Battle of Hayes Pond

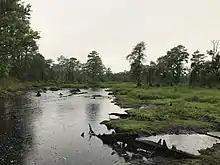
A picture of a small lake

On January 13, 1958, Cole and several Klansmen invited local journalist Bruce Roberts to cover their itinerary for the evening in Robeson. In St. Pauls, they burned a cross near the home of a Native American woman who was dating a white man. They also burned a cross in Lumberton, near the home of an Indian family that had recently moved into a white neighborhood. Cole informed Roberts that he was planning a large Klan rally the following Saturday night somewhere in or near the town of Pembroke, the center of Robeson's Lumbee community, where he would condemn the "mongrelization" of the races.